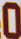
Number: 0